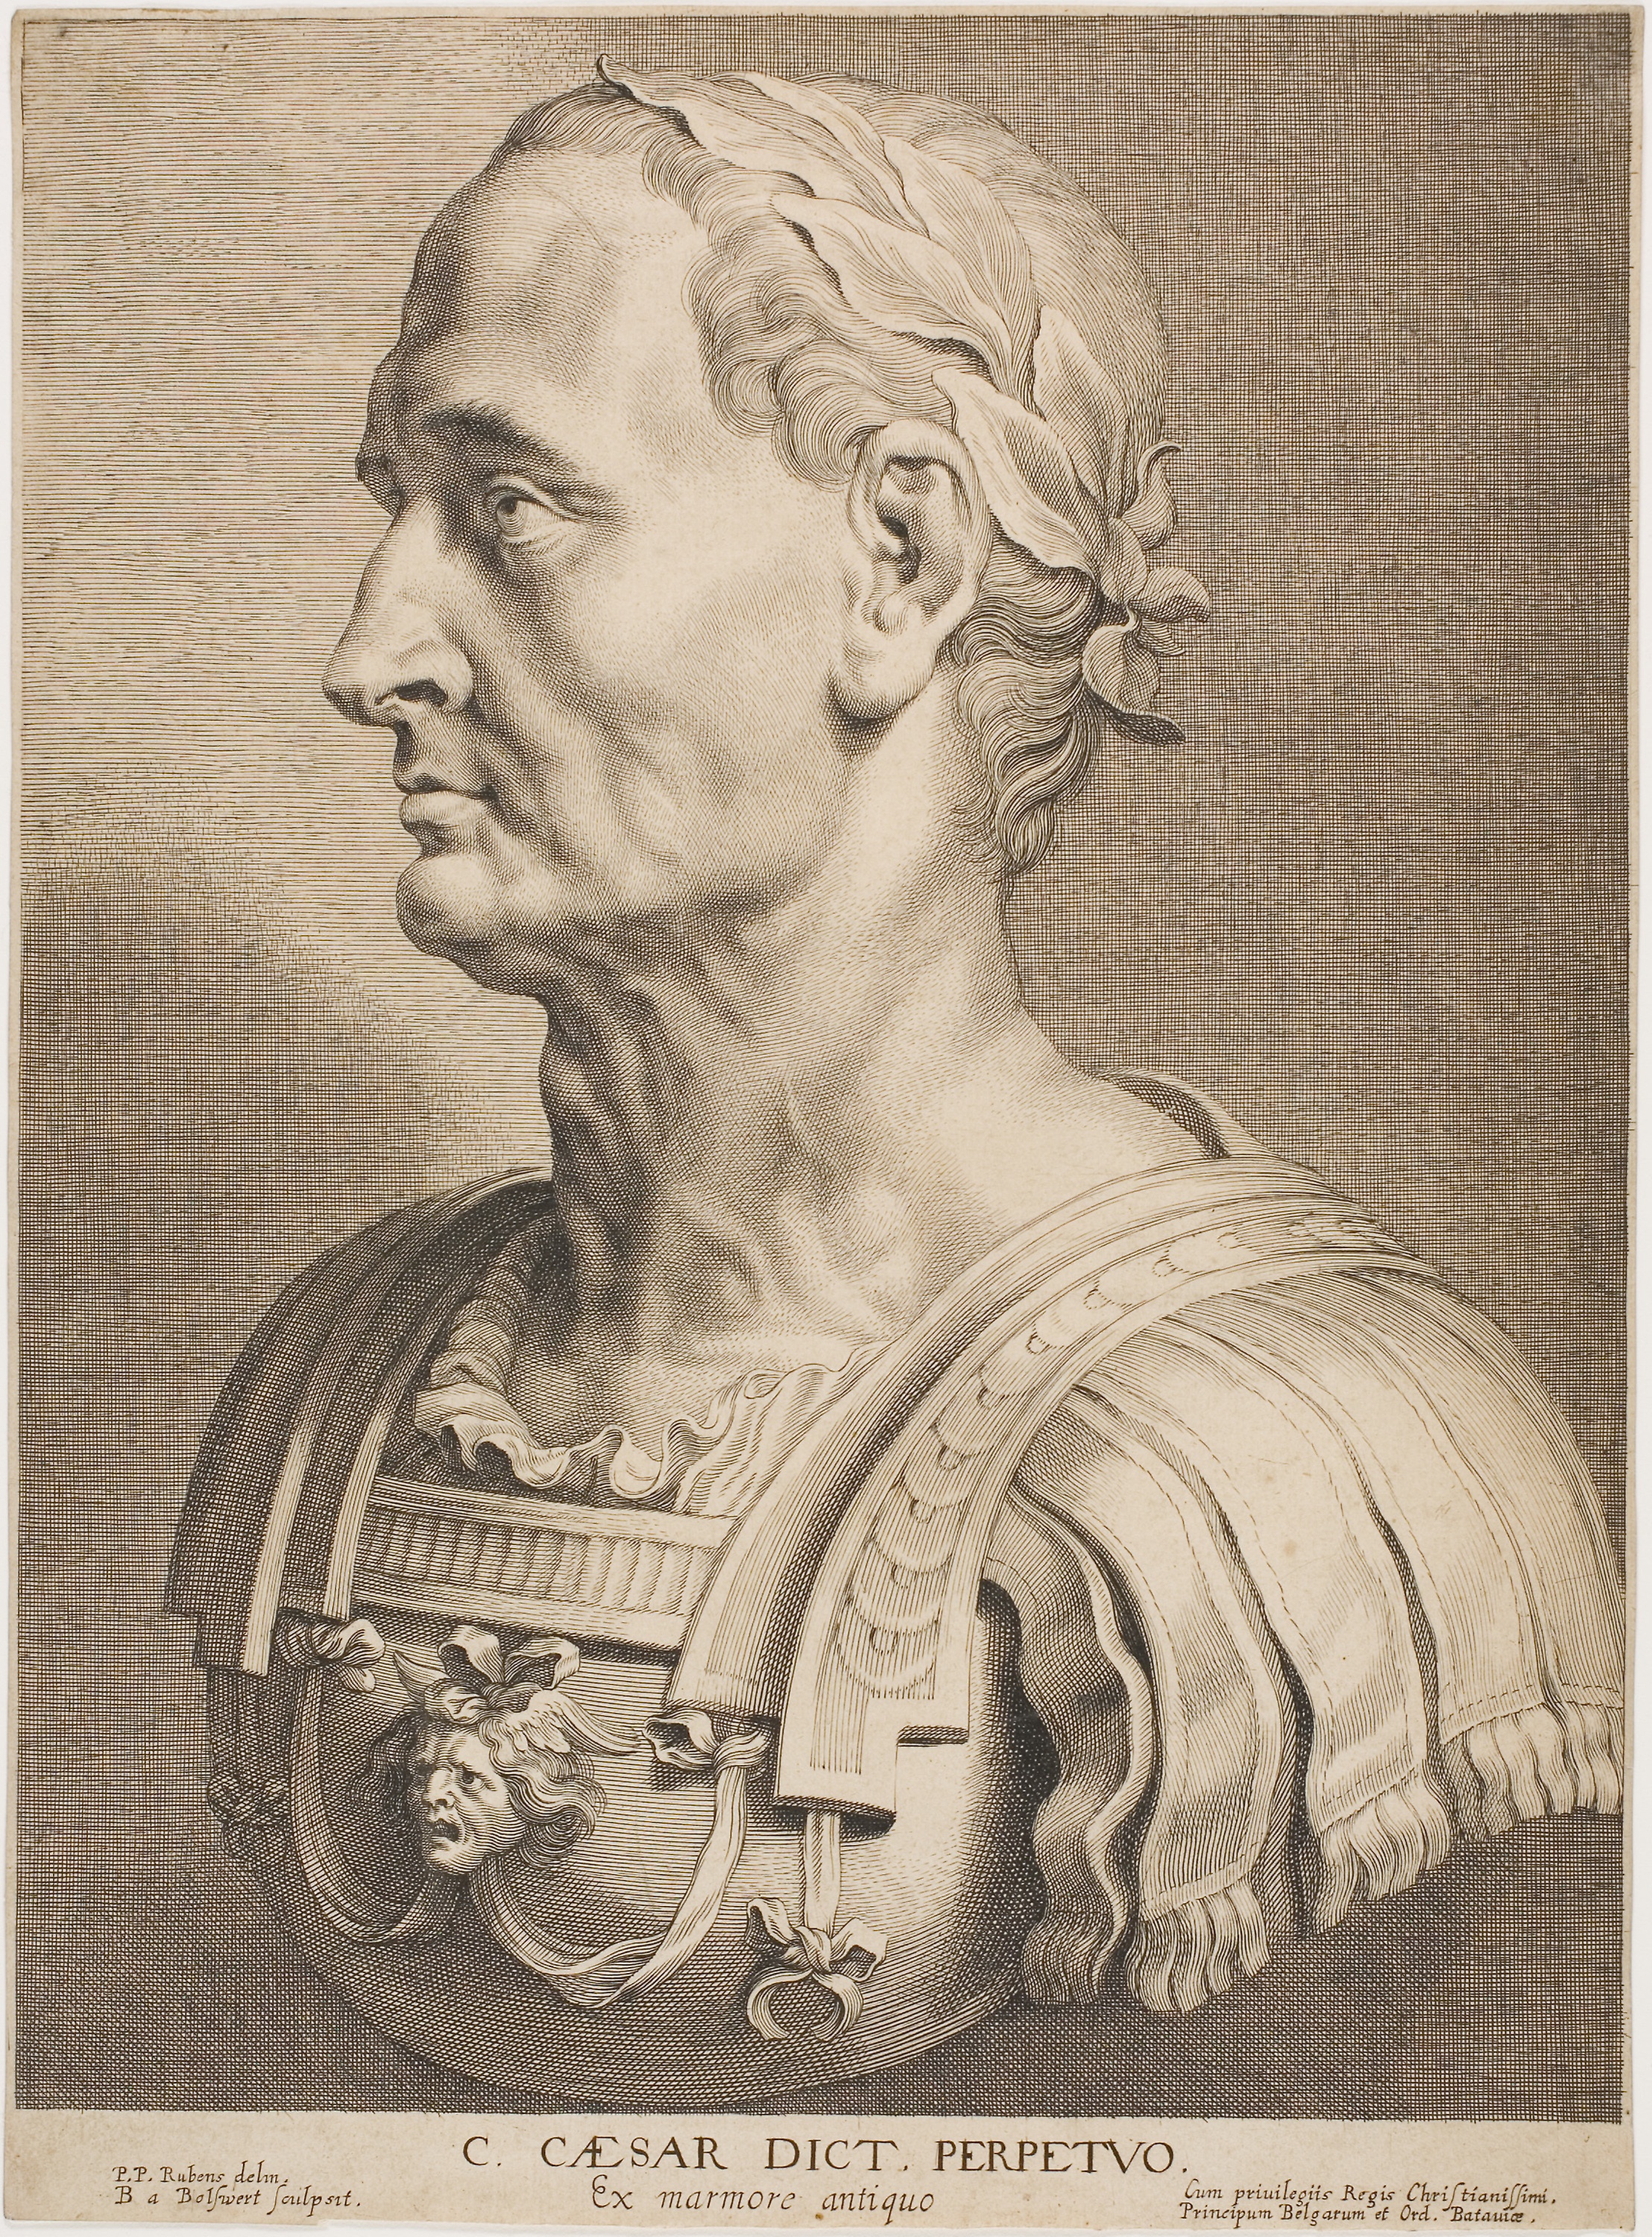
head, portrait, art, history, vintage clothing, human behavior, artwork, self portrait, visual arts, drawing, ancient history, stock photography, jaw